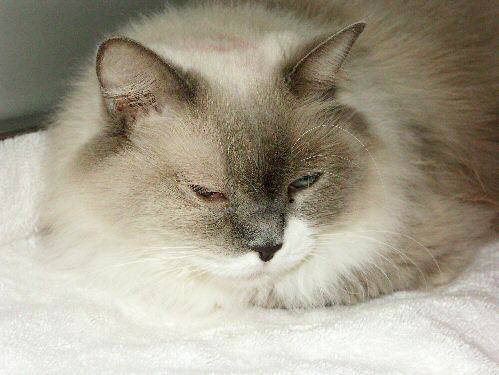
Label: cat